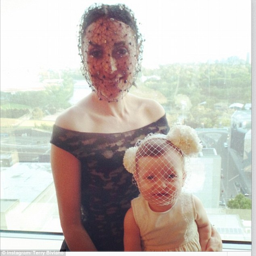
like mother like daughter : person recently dressed her daughter in a matching headpiece for the races